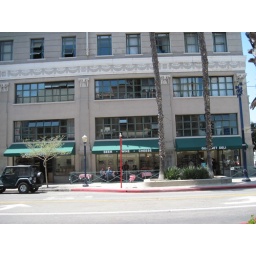
A new gourmet and organic grocer and deli located on the ground floor of the Kress Building in downtown Long Beach.